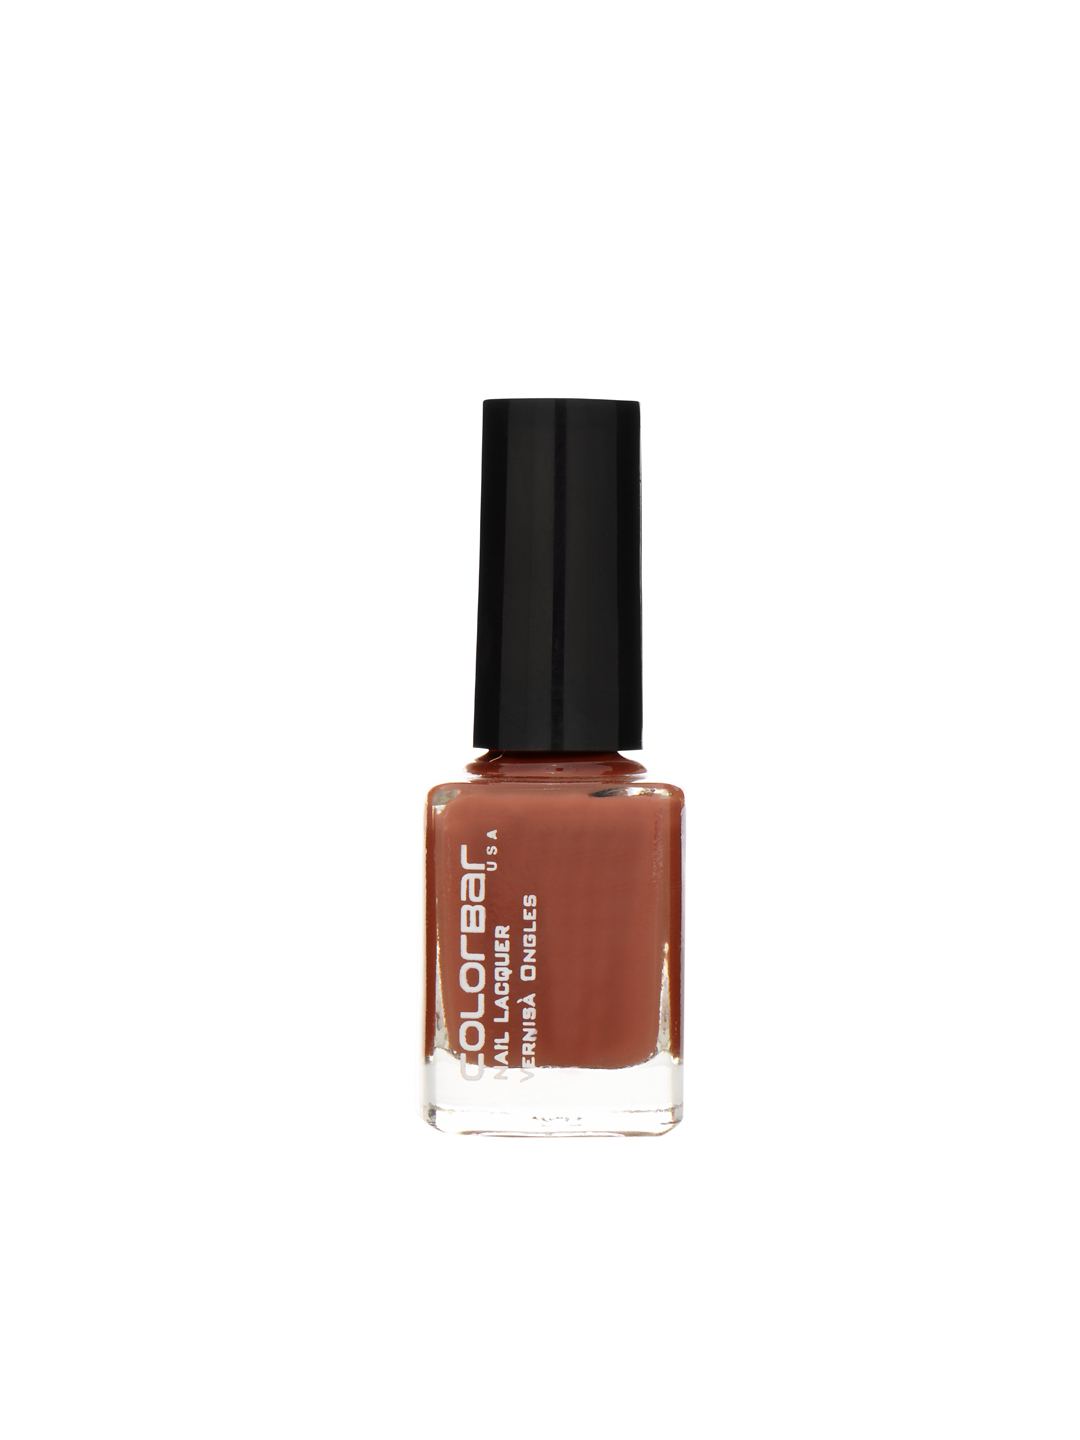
Colorbar Starhit Pink Nail Lacquer 72
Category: Personal Care / Nails / Nail Polish
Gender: Women
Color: Rust
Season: Spring 2017
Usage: Casual